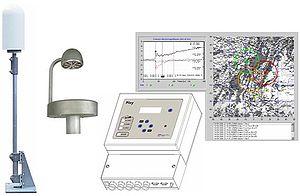
Ensemble de matériel et logiciel de détection d'orages
Électronique 2000 était une entreprise française, fondée par Guy Berdanos en décembre 1978, et liquidée en mai 2000.